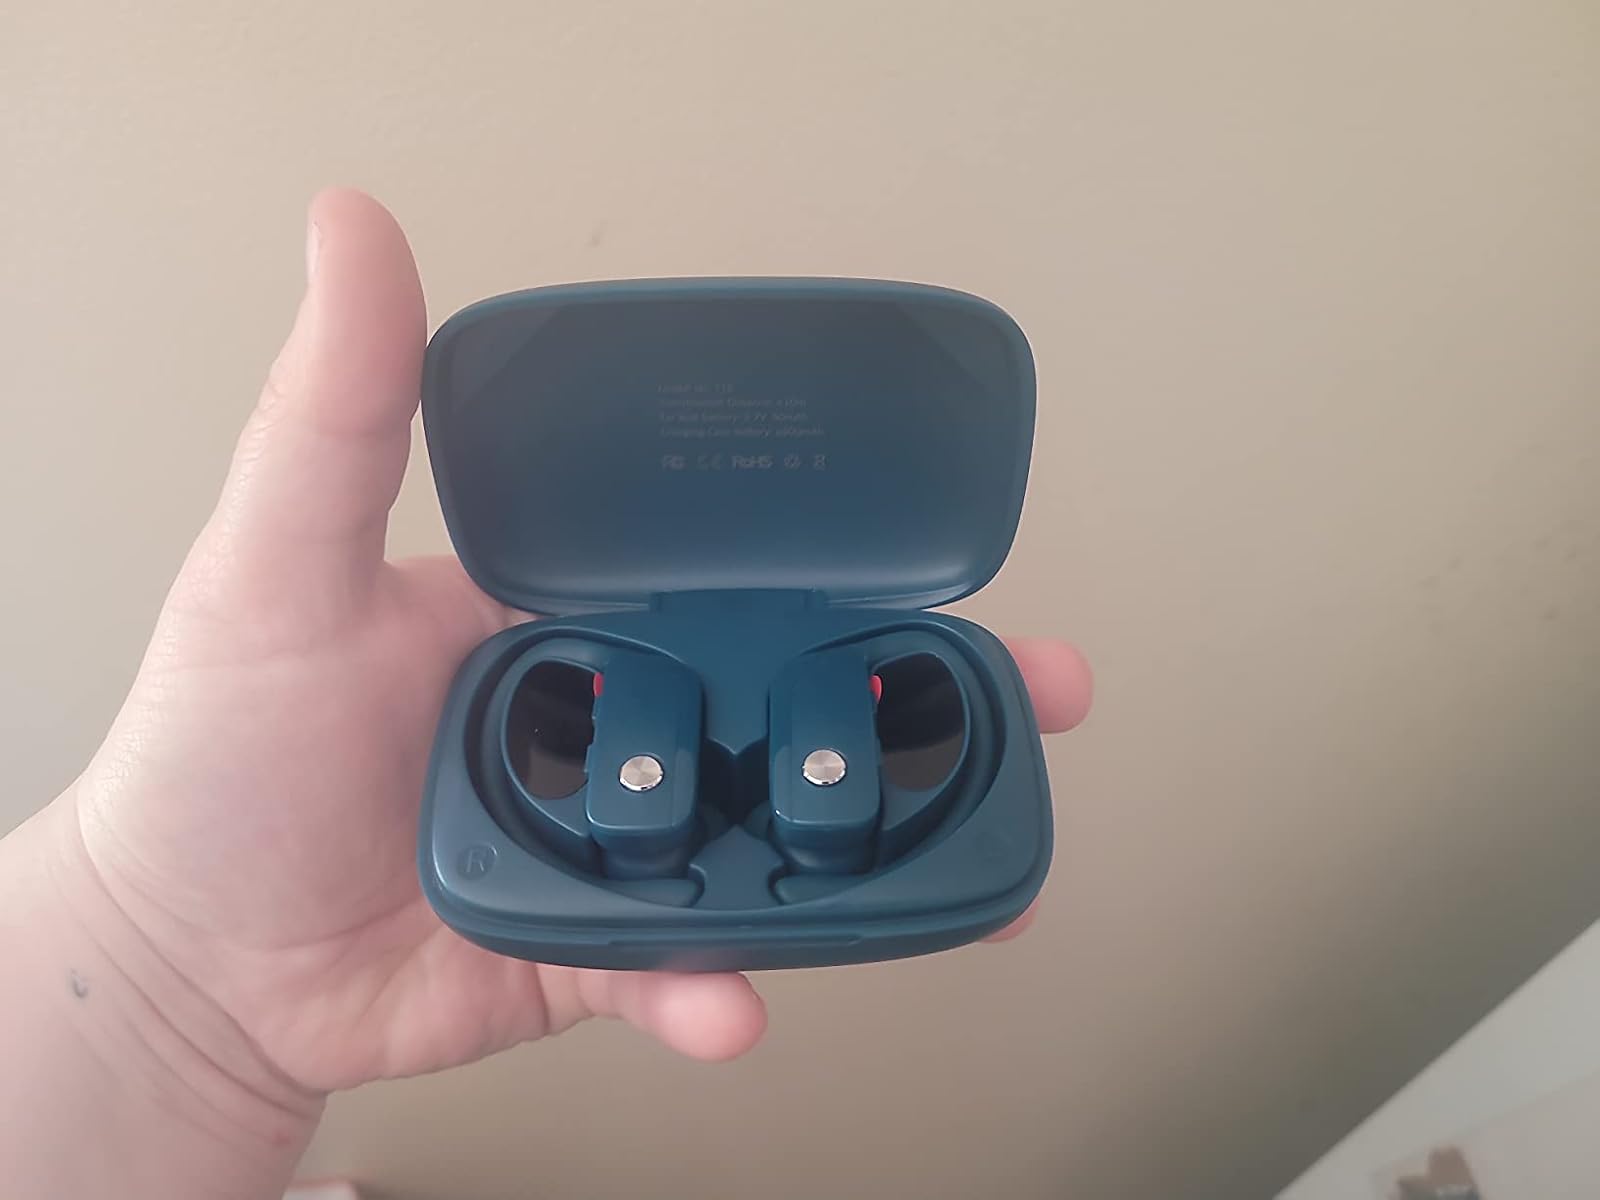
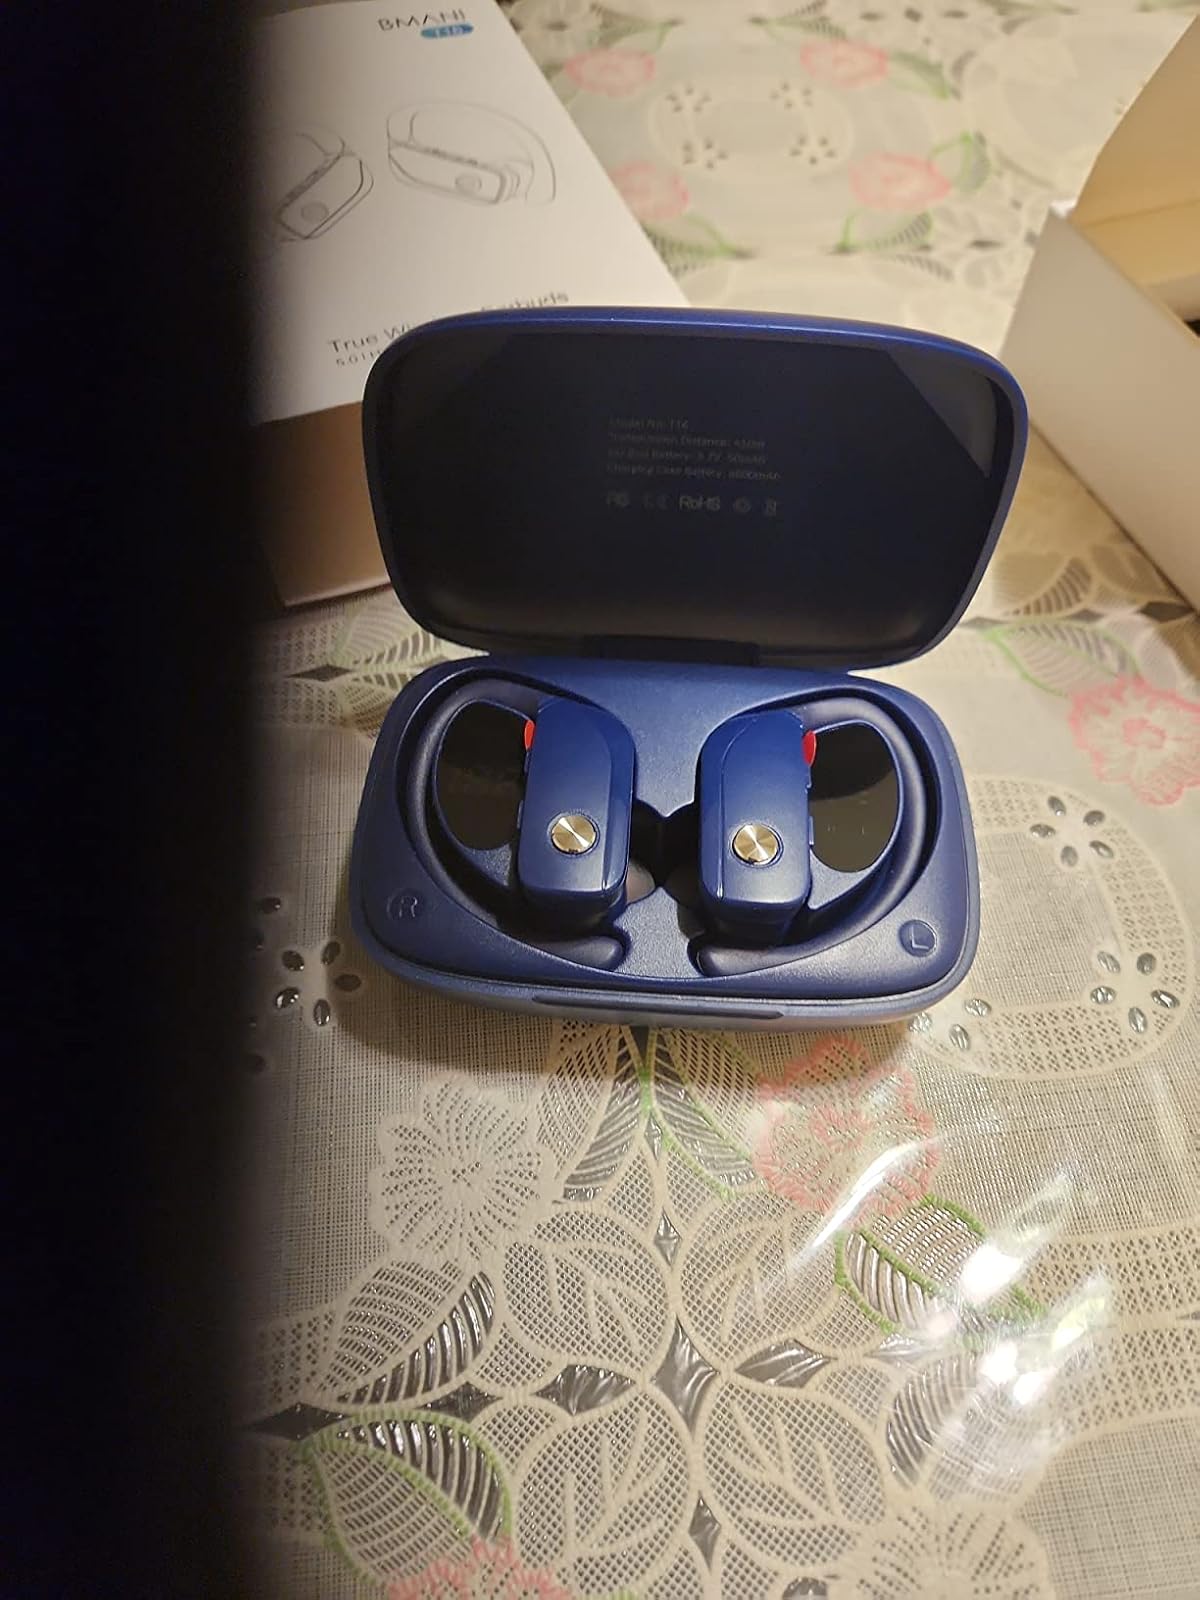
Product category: earbuds
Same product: no